Cook and Phillip Park Aquatic and Fitness Centre

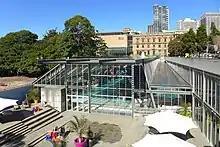
Cook Phillip Park Pool in 2017

Cook and Phillip Park Aquatic and Fitness Centre is a recreational facility in the Central Business District of Sydney.